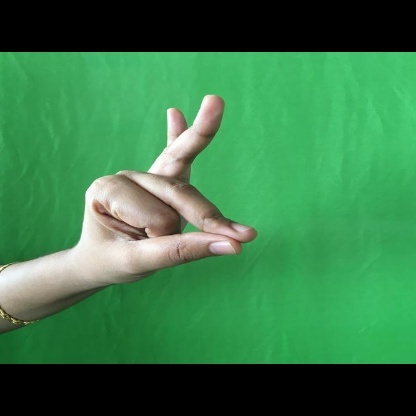
Mudra: Bramaram